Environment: real
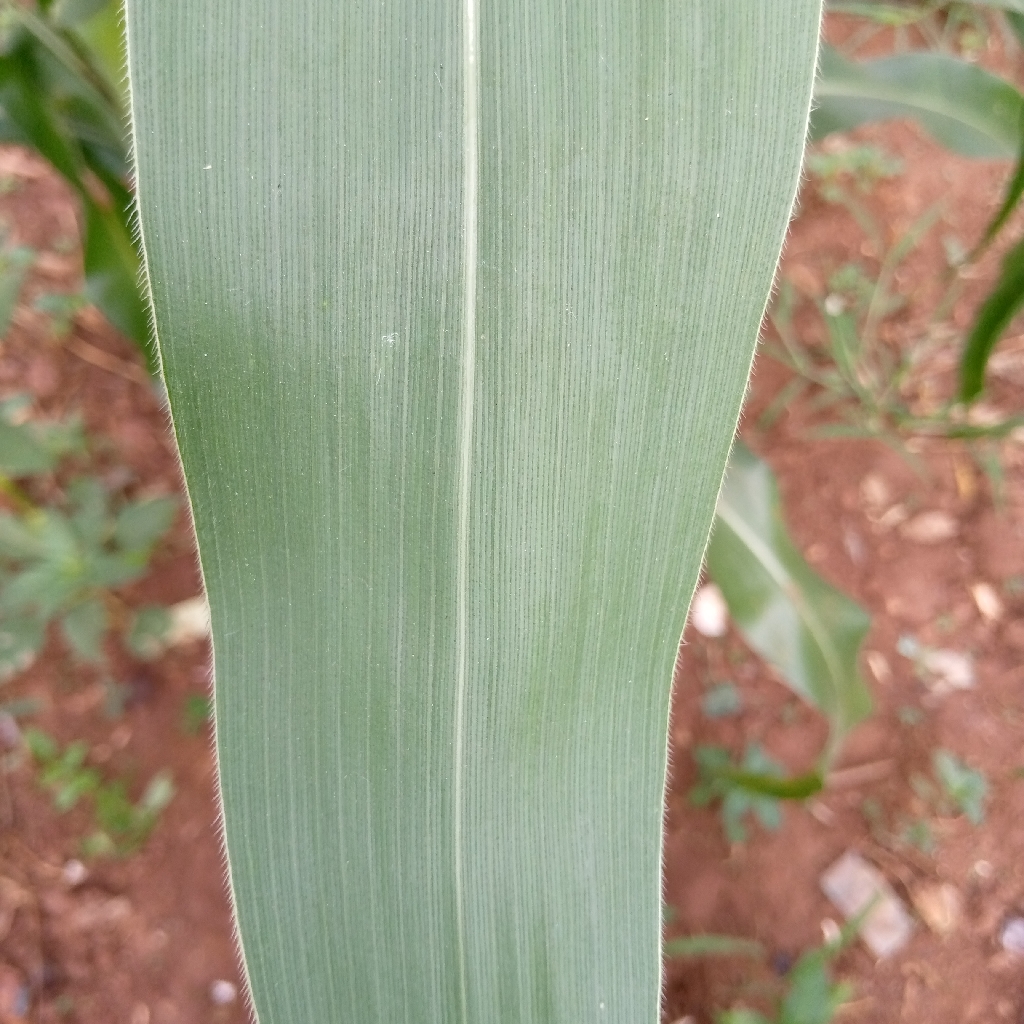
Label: healthy